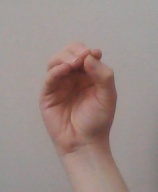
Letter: ha